Dmitri Shostakovich

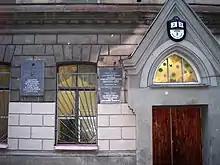
Birthplace of Shostakovich (now School No. 267). Commemorative plaque at left.

Born into a Russian family that lived on Podolskaya Street in Saint Petersburg, Russian Empire, Shostakovich was the second of three children of Dmitri Boleslavovich Shostakovich and Sofiya Vasilievna Kokoulina. Shostakovich's immediate forebears came from Siberia, but his paternal grandfather, Bolesław Szostakowicz, was of Polish Catholic descent, tracing his family roots to the region of the town of Vileyka in today's Belarus. A Polish revolutionary in the January uprising of 1863–64, Szostakowicz was exiled to Narym in 1866 in the crackdown that followed Dmitry Karakozov's assassination attempt on Tsar Alexander II. When his term of exile ended, Szostakowicz decided to remain in Siberia. He eventually became a successful banker in Irkutsk and raised a large family. His son Dmitri Boleslavovich Shostakovich, the composer's father, was born in exile in Narym in 1875 and studied physics and mathematics at Saint Petersburg University, graduating in 1899. He then went to work as an engineer under Dmitri Mendeleev at the Bureau of Weights and Measures in Saint Petersburg. In 1903, he married another Siberian immigrant to the capital, Sofiya Vasilievna Kokoulina, one of six children born to a Siberian Russian.